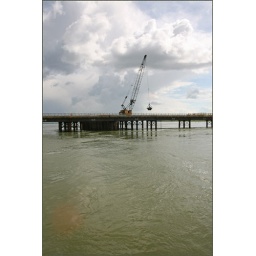
The ferry crossing the McKenzie river in the Northwest Territories. near Fort Providence. There is a bridge under construction.